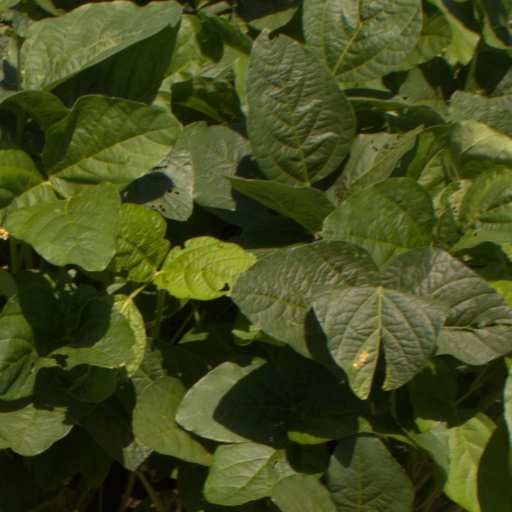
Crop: soybean